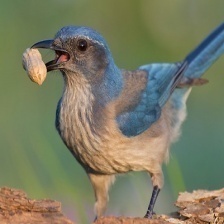
Species: CHARA DE COLLAR
Scientific name: CYANOLYCA ARMILLATA